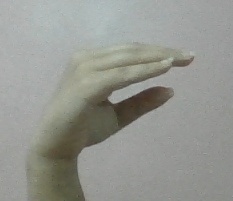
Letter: jeem